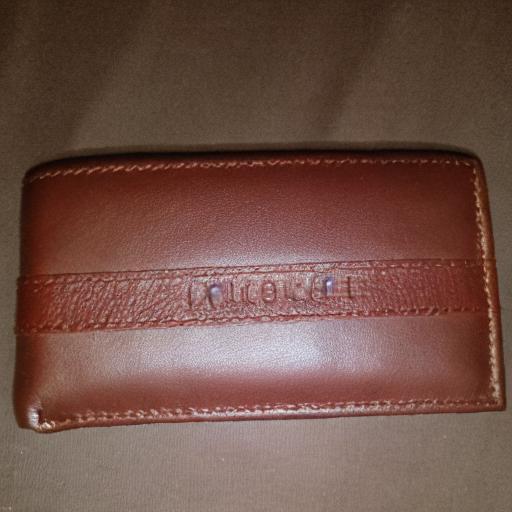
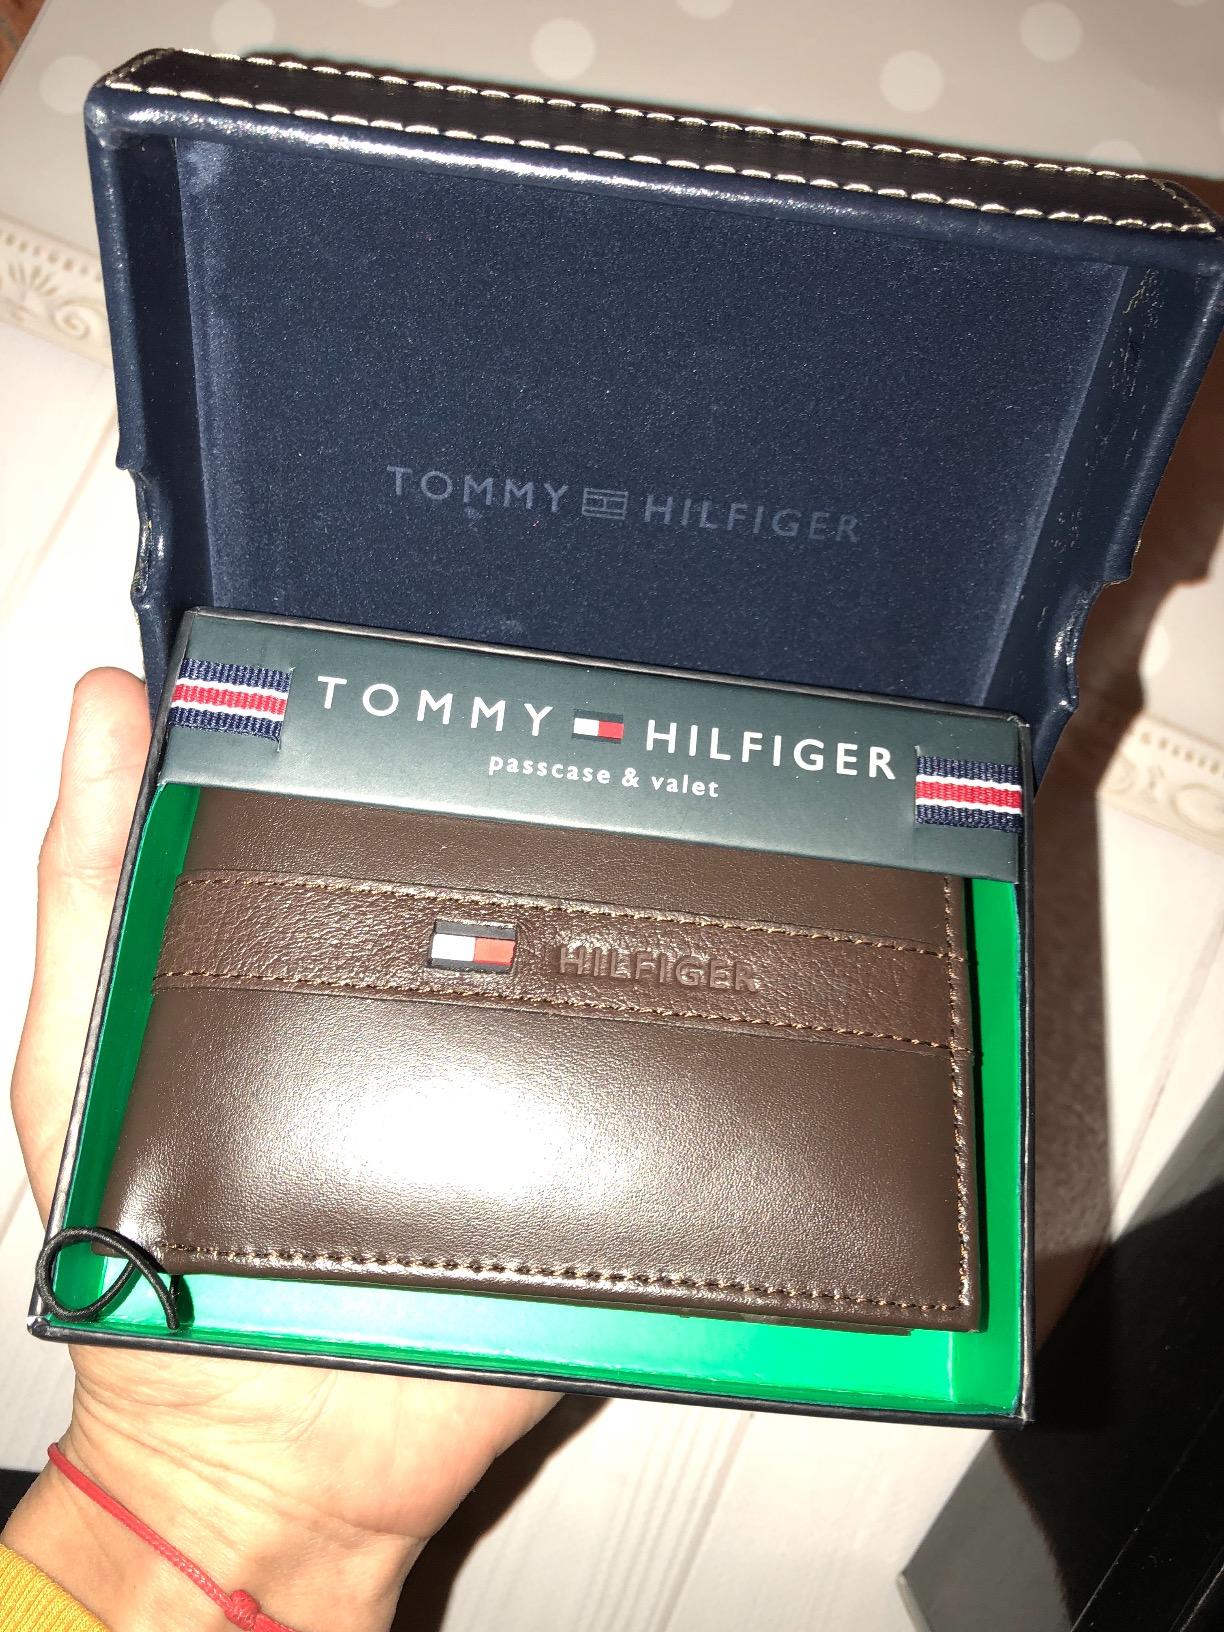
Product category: accessories_wallet
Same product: no